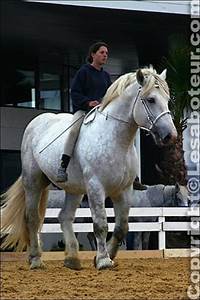
Label: cavallo